Fluorescence intermittency in colloidal nanocrystals

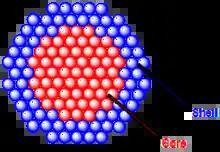
A representation of core-shell nanocrystals

Studies of single colloidal nanocrystals show that they randomly turn their photoluminescence on and off even under continuous light illumination.